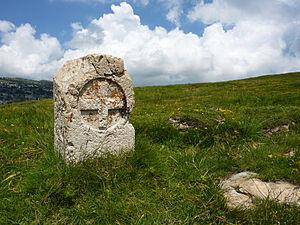
Borne-frontière entre le Dauphiné (royaume de France) et la Savoie, à proximité de la Croix de l'Alpette, dans la Chartreuse.
Le massif de la Chartreuse est un massif montagneux des Préalpes, à la limite des départements français de l'Isère et dans une moindre mesure de la Savoie. Il culmine à 2 082 mètres d'altitude à Chamechaude. Il est constitué essentiellement de calcaires disposés en successions d'anticlinaux et de synclinaux formant de longues lignes de crêtes orientées du nord au sud. Les dépressions, au fond desquelles coulent le Guiers et ses affluents, sont séparées par des cols. Le massif, soumis à un climat océanique montagnard, connaît des précipitations relativement importantes mais l'eau est absente de la surface ; elle s'écoule rapidement dans les réseaux karstiques creusés dans le calcaire.